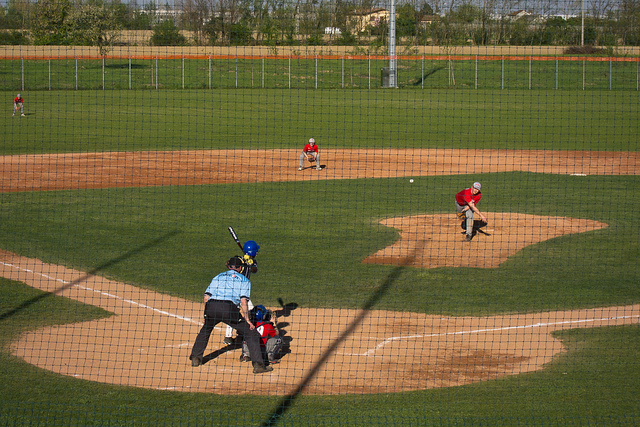
hình ảnh của trận đấu bóng chày đang được diễn ra